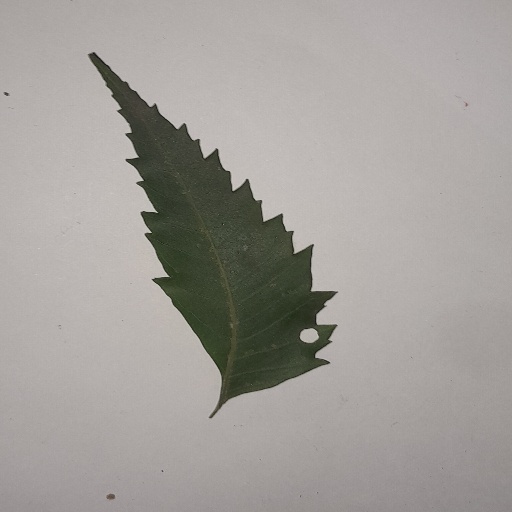
Species: Neem
Leaf condition: Shot Hole Leaf